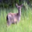
Label: deer